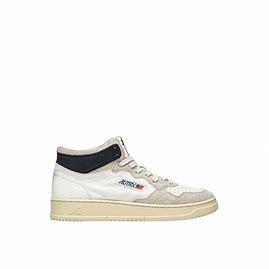
Brand: Autry
Model: Action Shoes 100